Electronics in rock music

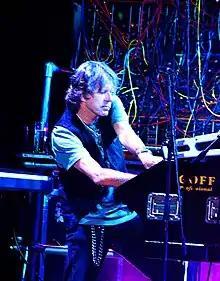
Keith Emerson performing in St. Petersburg in 2008

One of the earliest composers to use electronic instruments in popular music was Joe Meek with the album "I Hear A New World" (recorded in 1959, but not fully released until 1991), and the 1962 song "Telstar", originally recorded by The Tornados. The 1960s saw the utilization of studio techniques and new technologies to achieve unusual and new sounds. Small guitar stomp boxes and various guitar effects are developed which distort or alter the sound quality of the electric guitar in various ways. The Mellotron was used by multi-instrumentalist Graham Bond from 1965 and soon adopted by Mike Pinder of The Moody Blues from 1966 on songs including "Nights In White Satin" and by The Beatles from "Strawberry Fields Forever" (1967). Ian McDonald of King Crimson, Rick Wakeman of Yes and Tony Banks of Genesis also became major Mellotron users at this time, infusing the violin, cello, brass, flute and choir sounds as a major texture in the music of their respective bands.